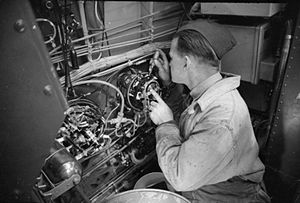
Autopilot
En mekaniker udfører vedligeholdelse på autopiloten på et Handley Page Halifax-bombefly under 2. verdenskrig.
En autopilot er et stykke elektronik der bruges i flyvemaskiner: Den er forbundet med flyveinstrumenterne så den kan aflæse bl.a. højde og retning, og med bl.a. flyvemaskinens styreflader så den derigennem kan styre flyet.